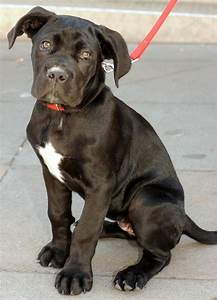
Label: cane